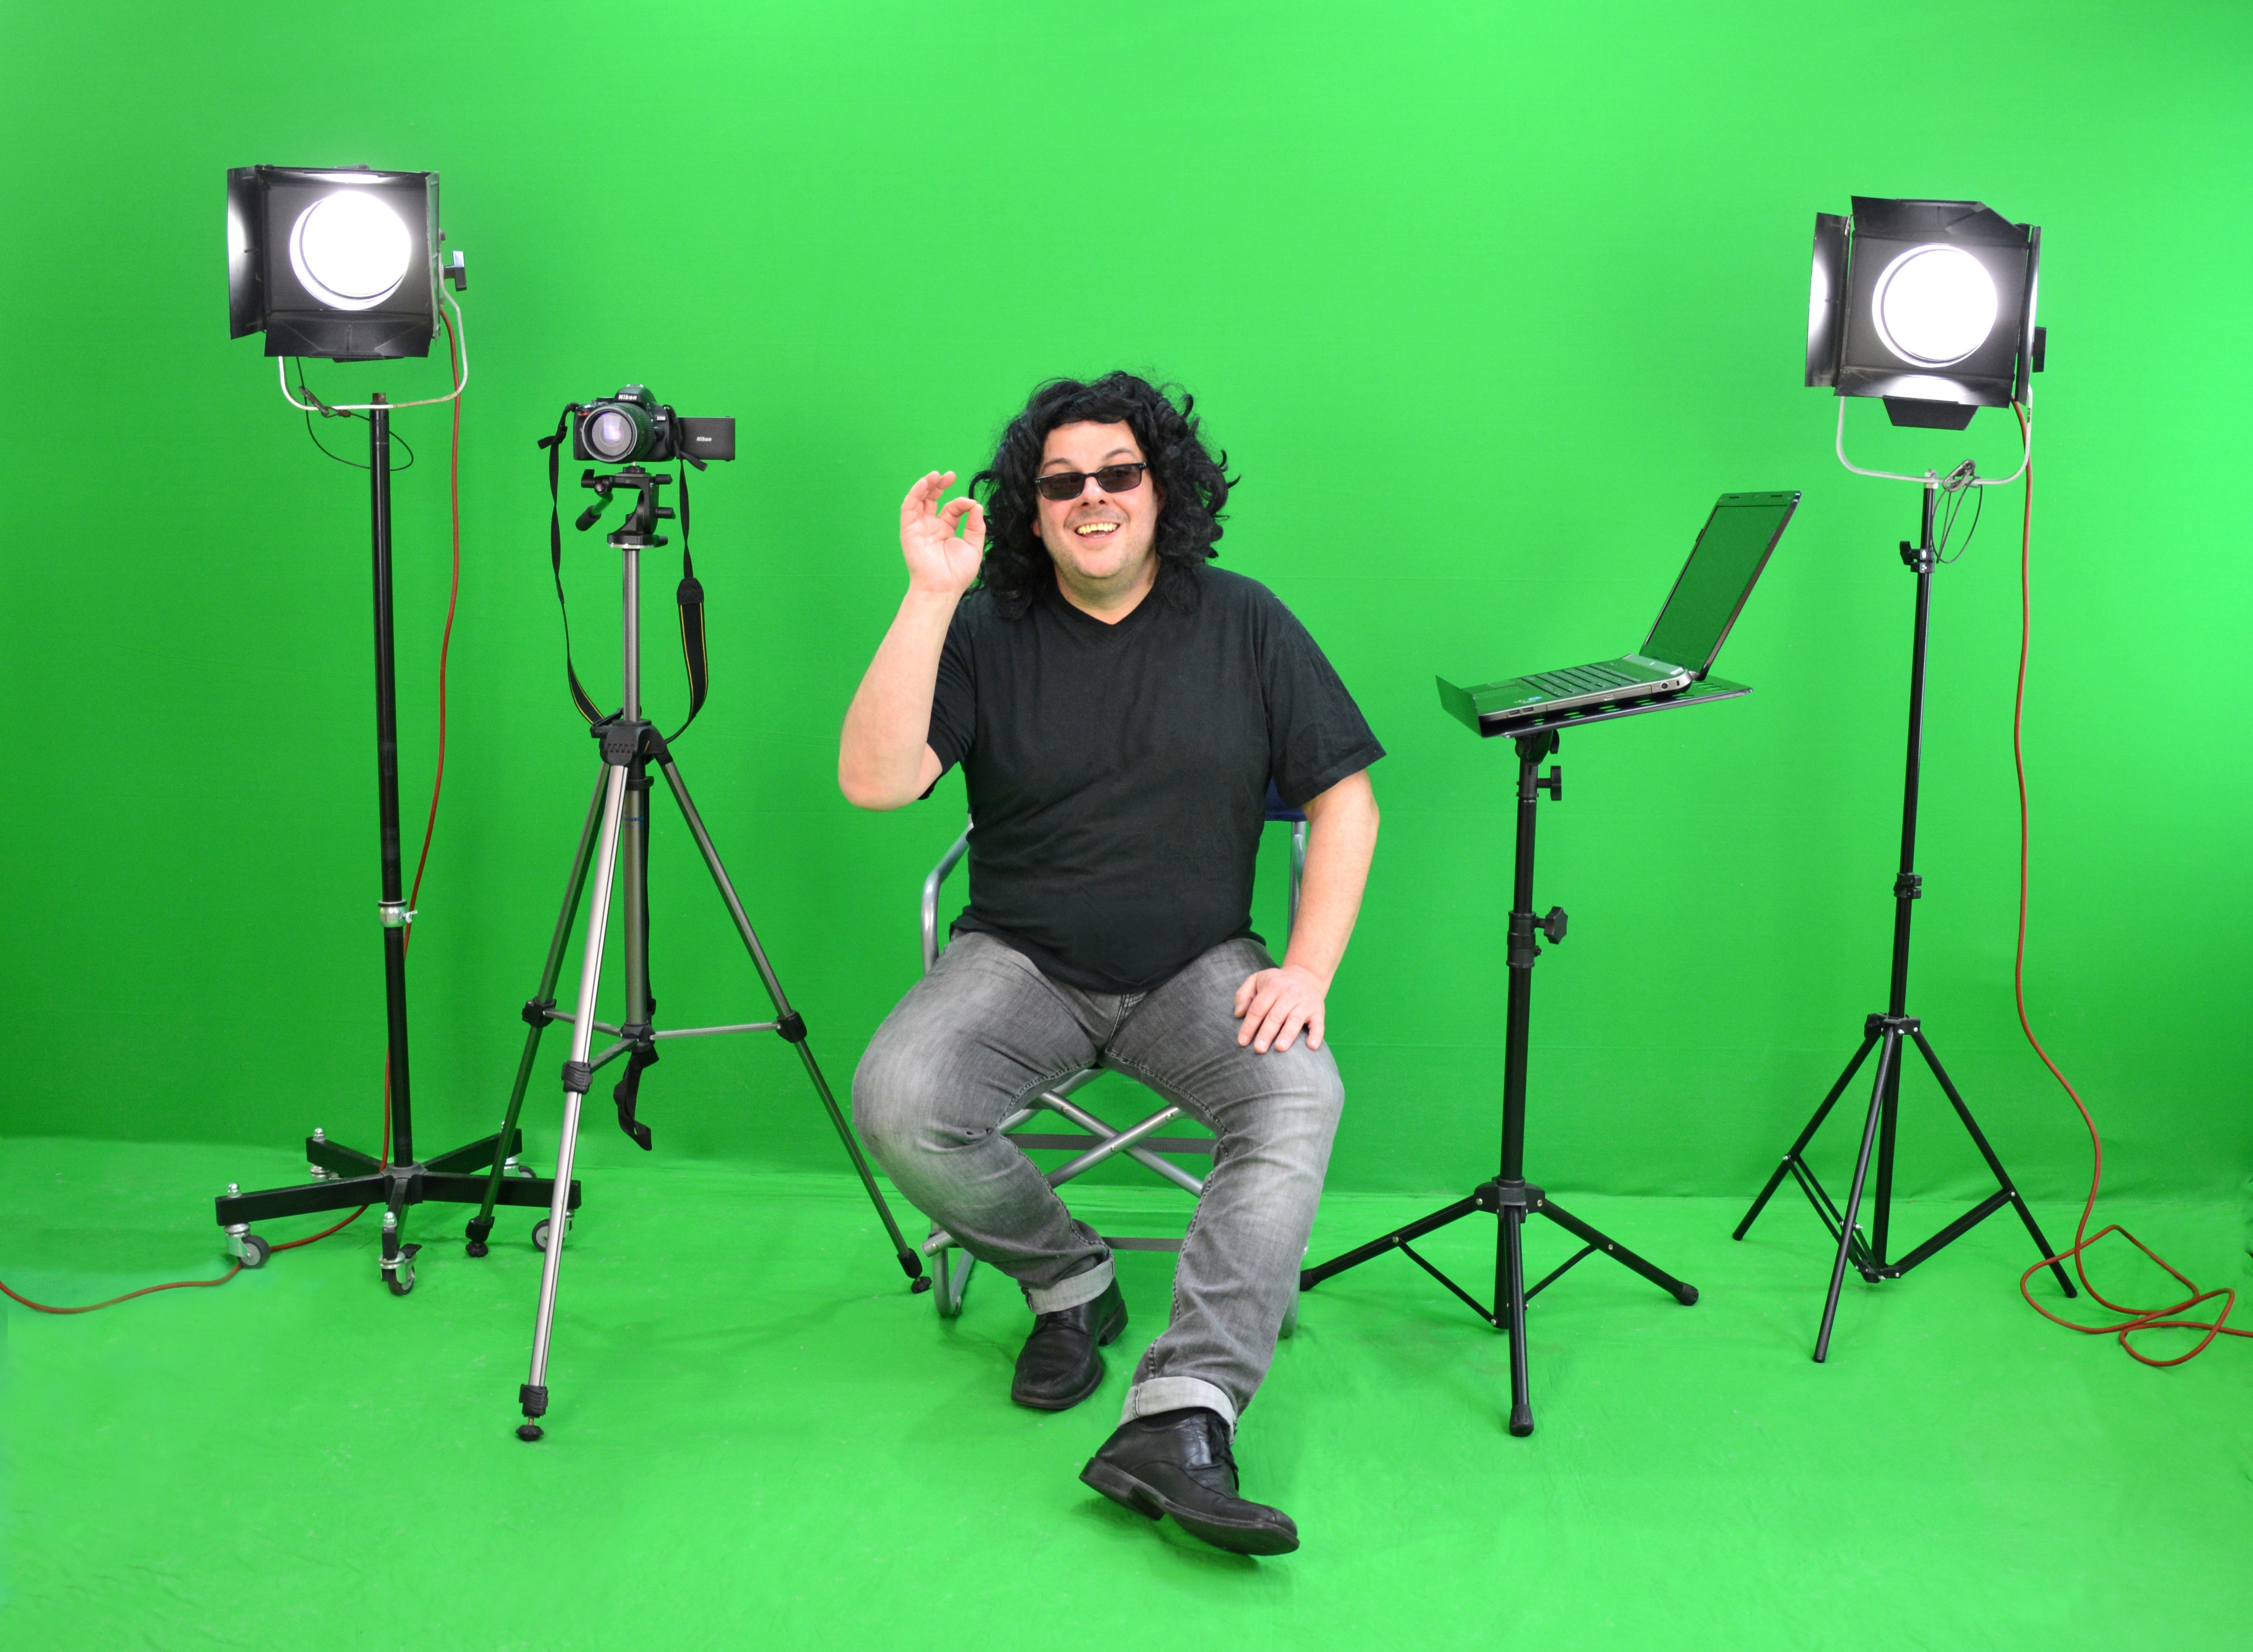
notebook, light, technology, camera, photography, film, photo, green, lens, studio, lighting, drum, musical instrument, stage, video, recording, tripod, performance, spots, singing, accessories, photograph, lamps, theater, drums, stands, instruction, movie set, director, gut, acting, photo studio, very, cut out, greenbox, photo accessories, fotoshoot, filmstudio, fotoshootiing